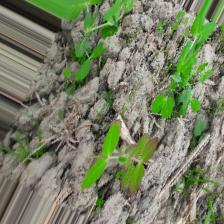
Label: Lentil Rust